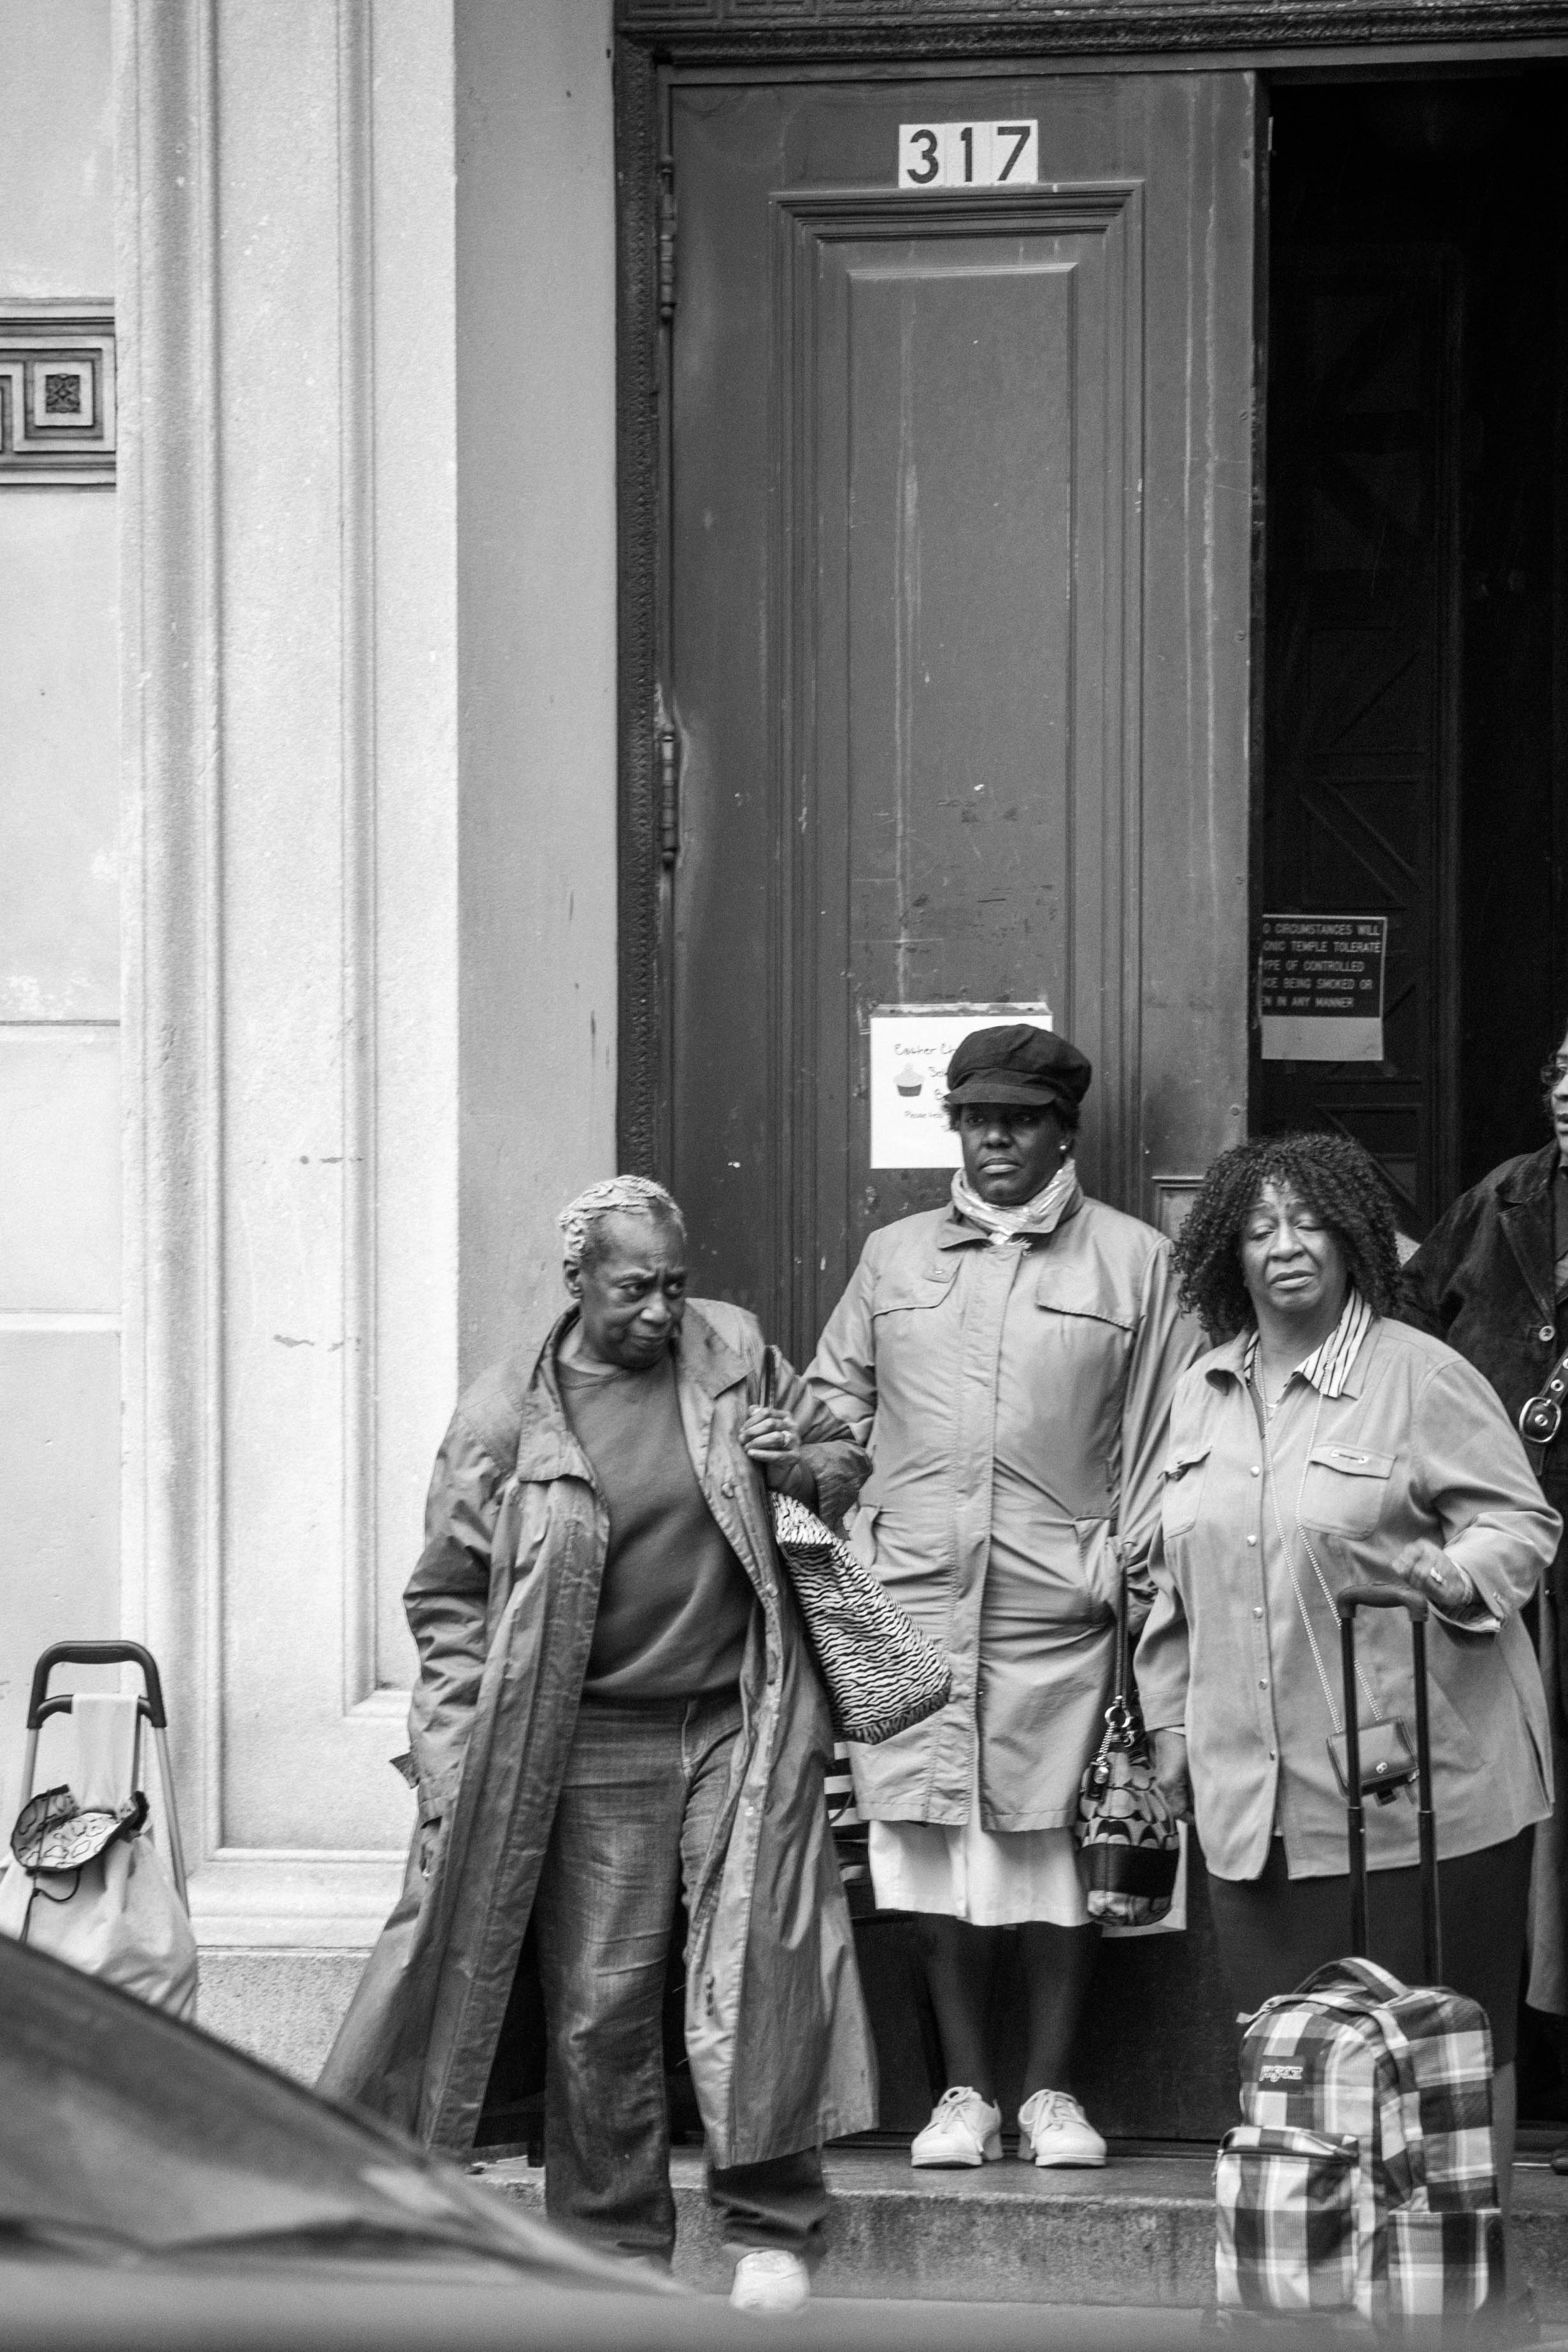
man, black and white, people, road, white, street, clothing, black, monochrome, infrastructure, photograph, monochrome photography, film noir